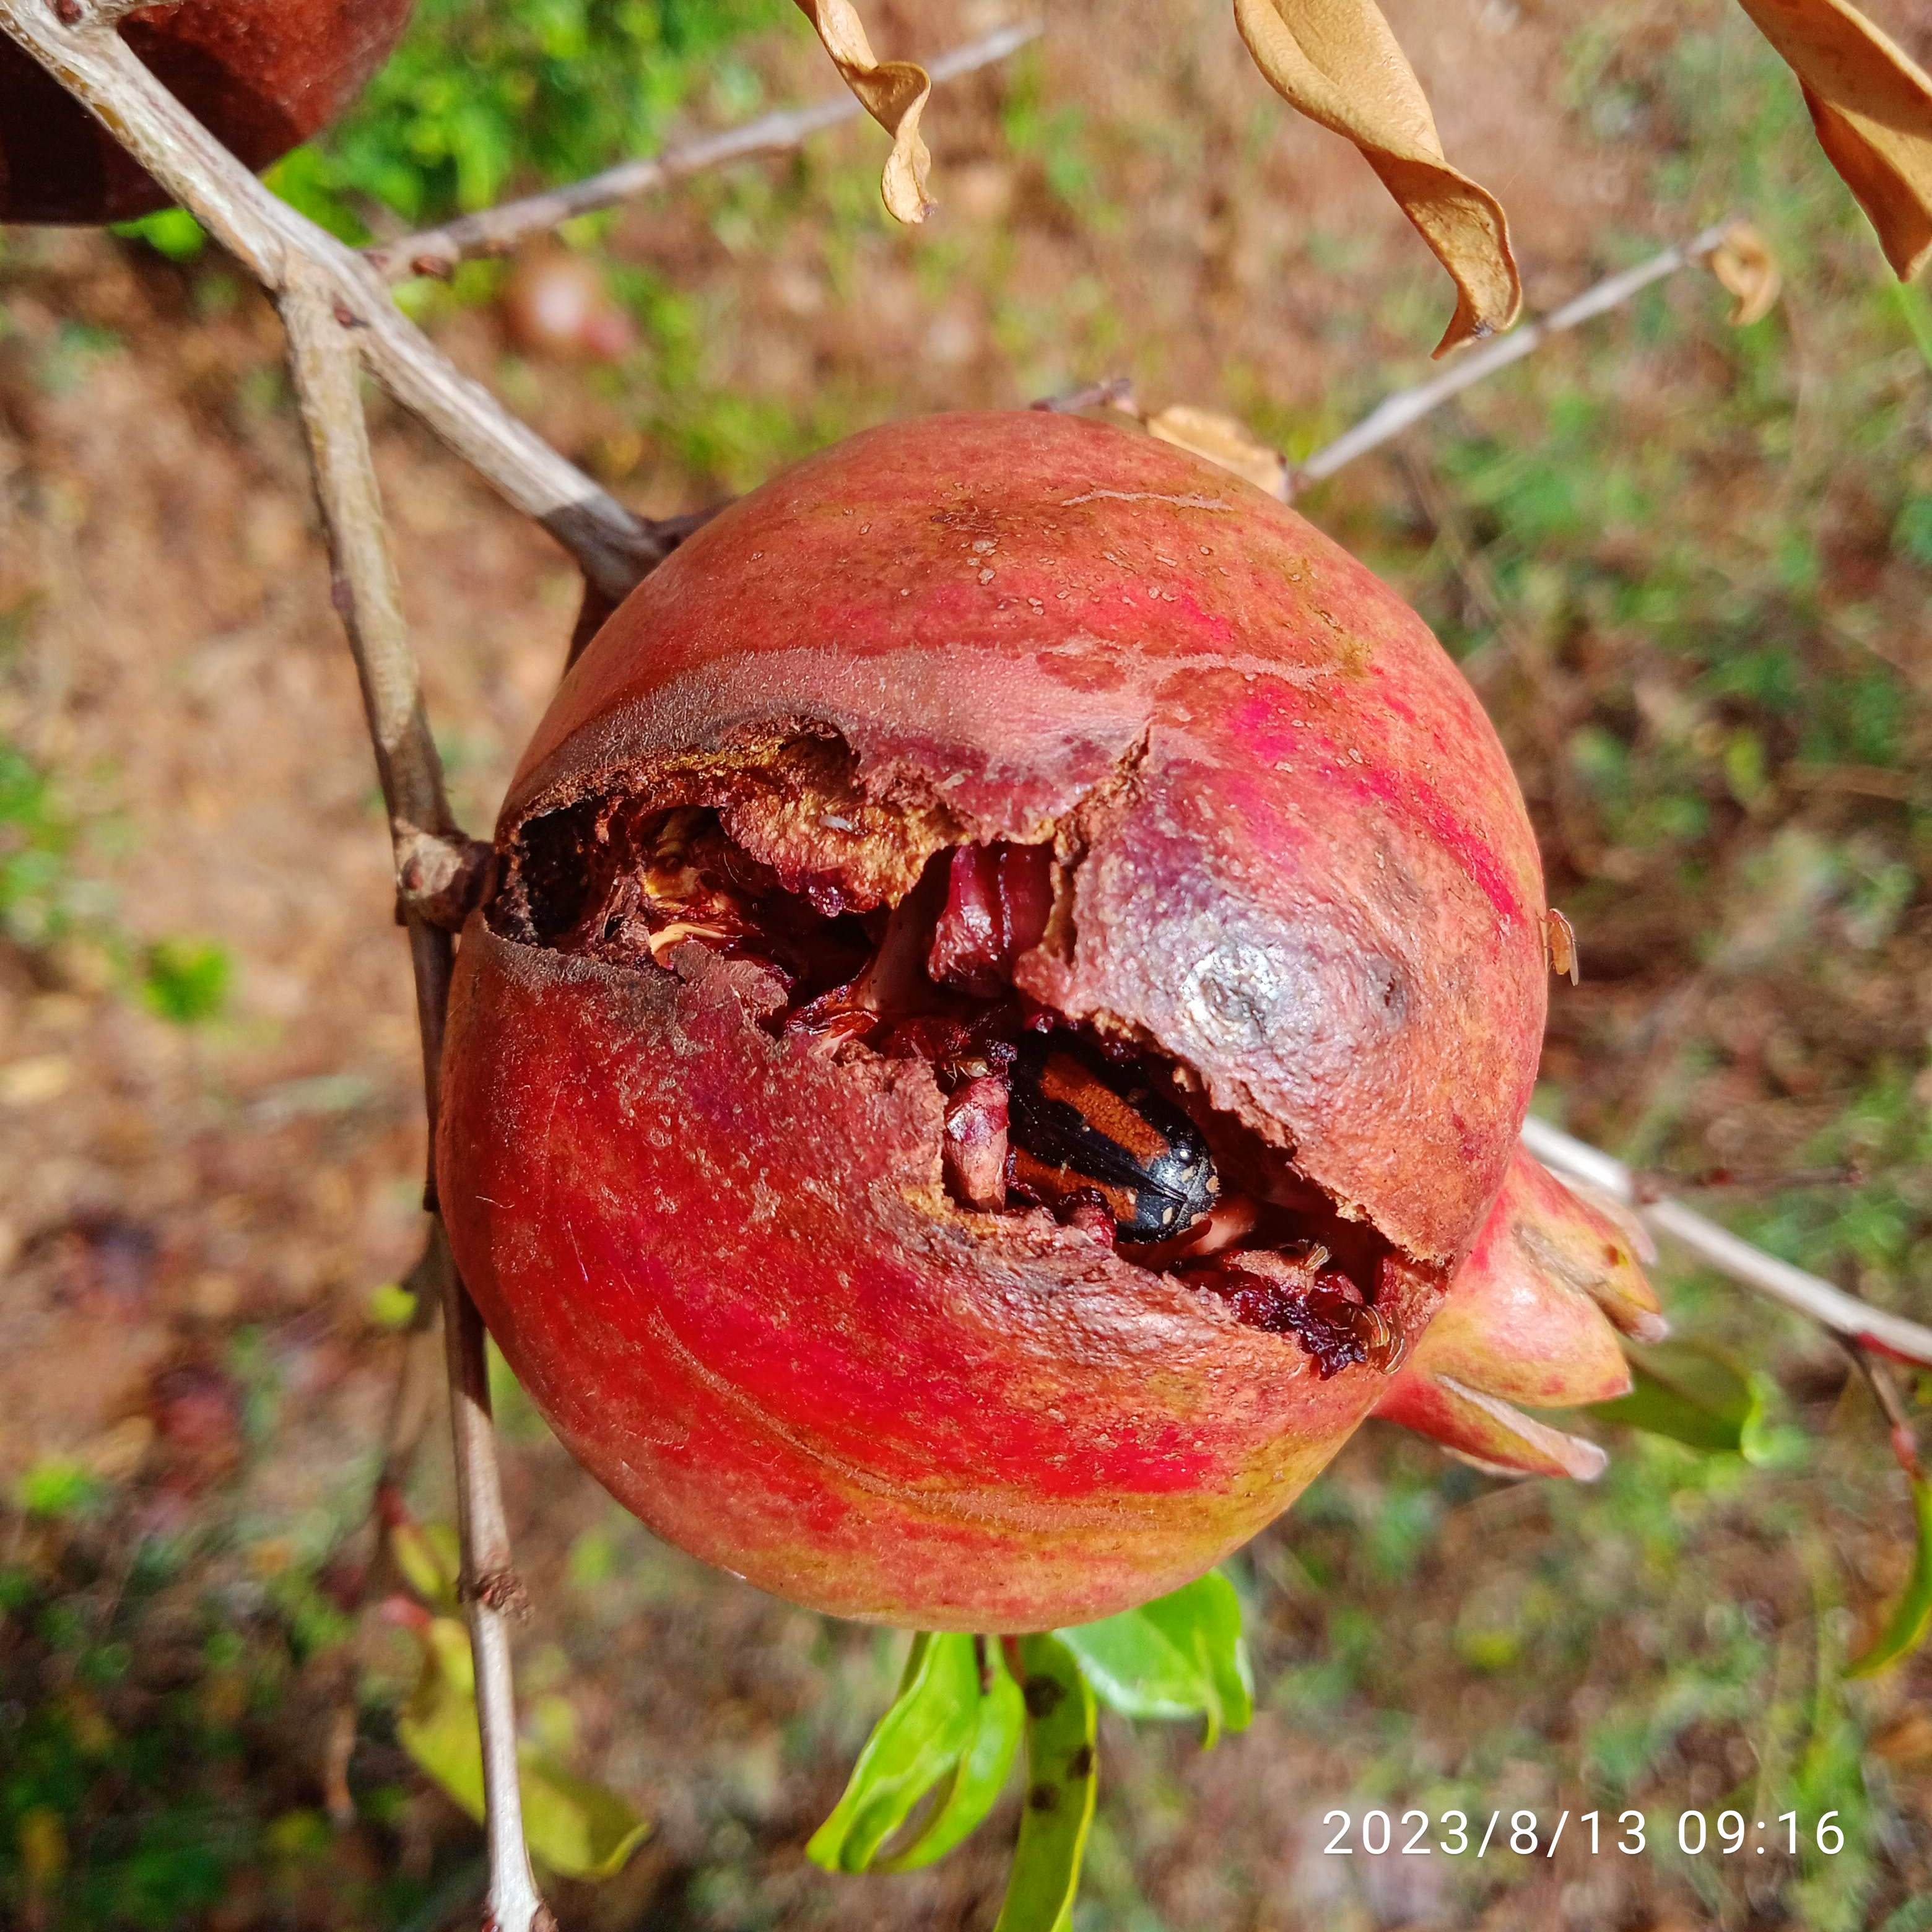
Label: Bacterial_Blight